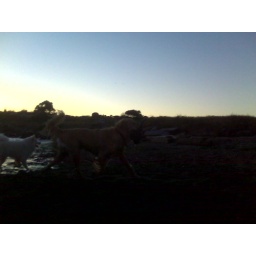
A triumphant return: Luka's got the stick and there's an Eskimo girl dog in his wake.